Haruko Hatoyama

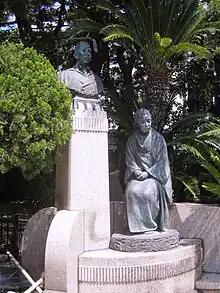
Bronze bust of Kazuo paired with bronze seated figure of Haruko Hatoyama in the garden of Hatoyama Hall in Tokyo.

Her son was former Prime Minister Ichirō Hatoyama, who founded and was the first president of the Liberal Democratic Party (LDP).